Prelude to the attack on Pearl Harbor

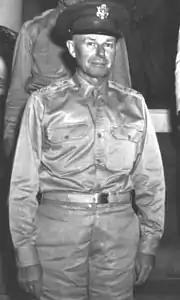
Lieutenant General Walter C. Short, the commanding general of the Army post at Pearl Harbor

On December 1, 1941, after the striking force was "en route", Chief of Staff Nagano gave a verbal directive to the commander of the Combined Fleet, Admiral Isoroku Yamamoto, to inform him: